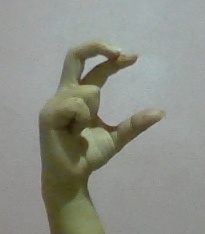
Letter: thal